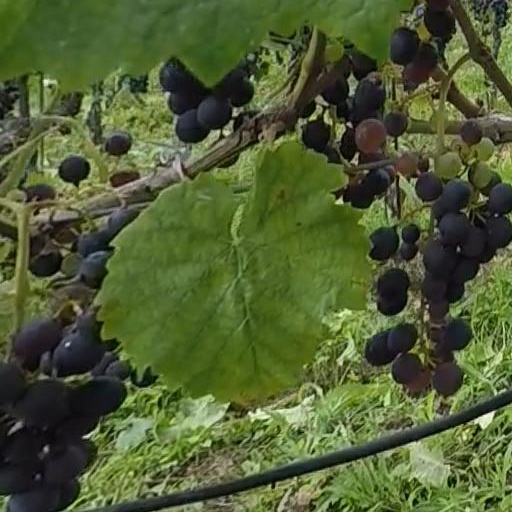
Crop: grape